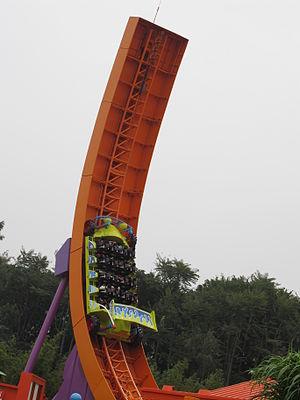
Ces différentes listes sont non exhaustives.
Half Pipe Coaster est un modèle de montagnes russes lancées navette du constructeur suisse Intamin. Le premier exemplaire de ce modèle a été construit en 2003 à Särkänniemi, en Finlande. Il en existe sept en fonctionnement actuellement.
RC Racer est une attraction de type Half-pipe située dans la zone Toy Story Playland du parc Walt Disney Studios, ouverte officiellement au public le 17 août 2010, la zone Toy Story Land du parc Hong Kong Disneyland, ouverte en 2011 et la zone Toy Story Land du parc Shanghai Disneyland, ouverte en 2018.